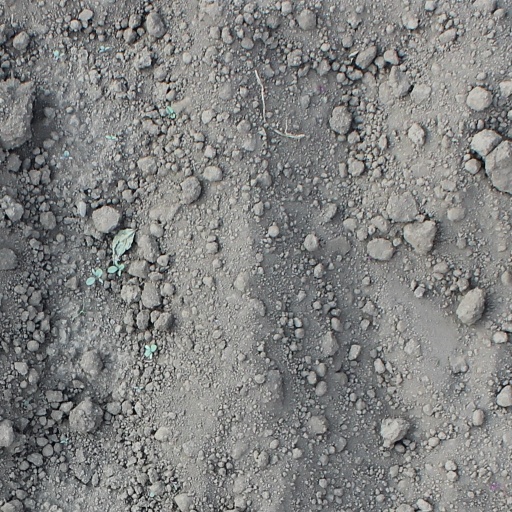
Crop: soybean